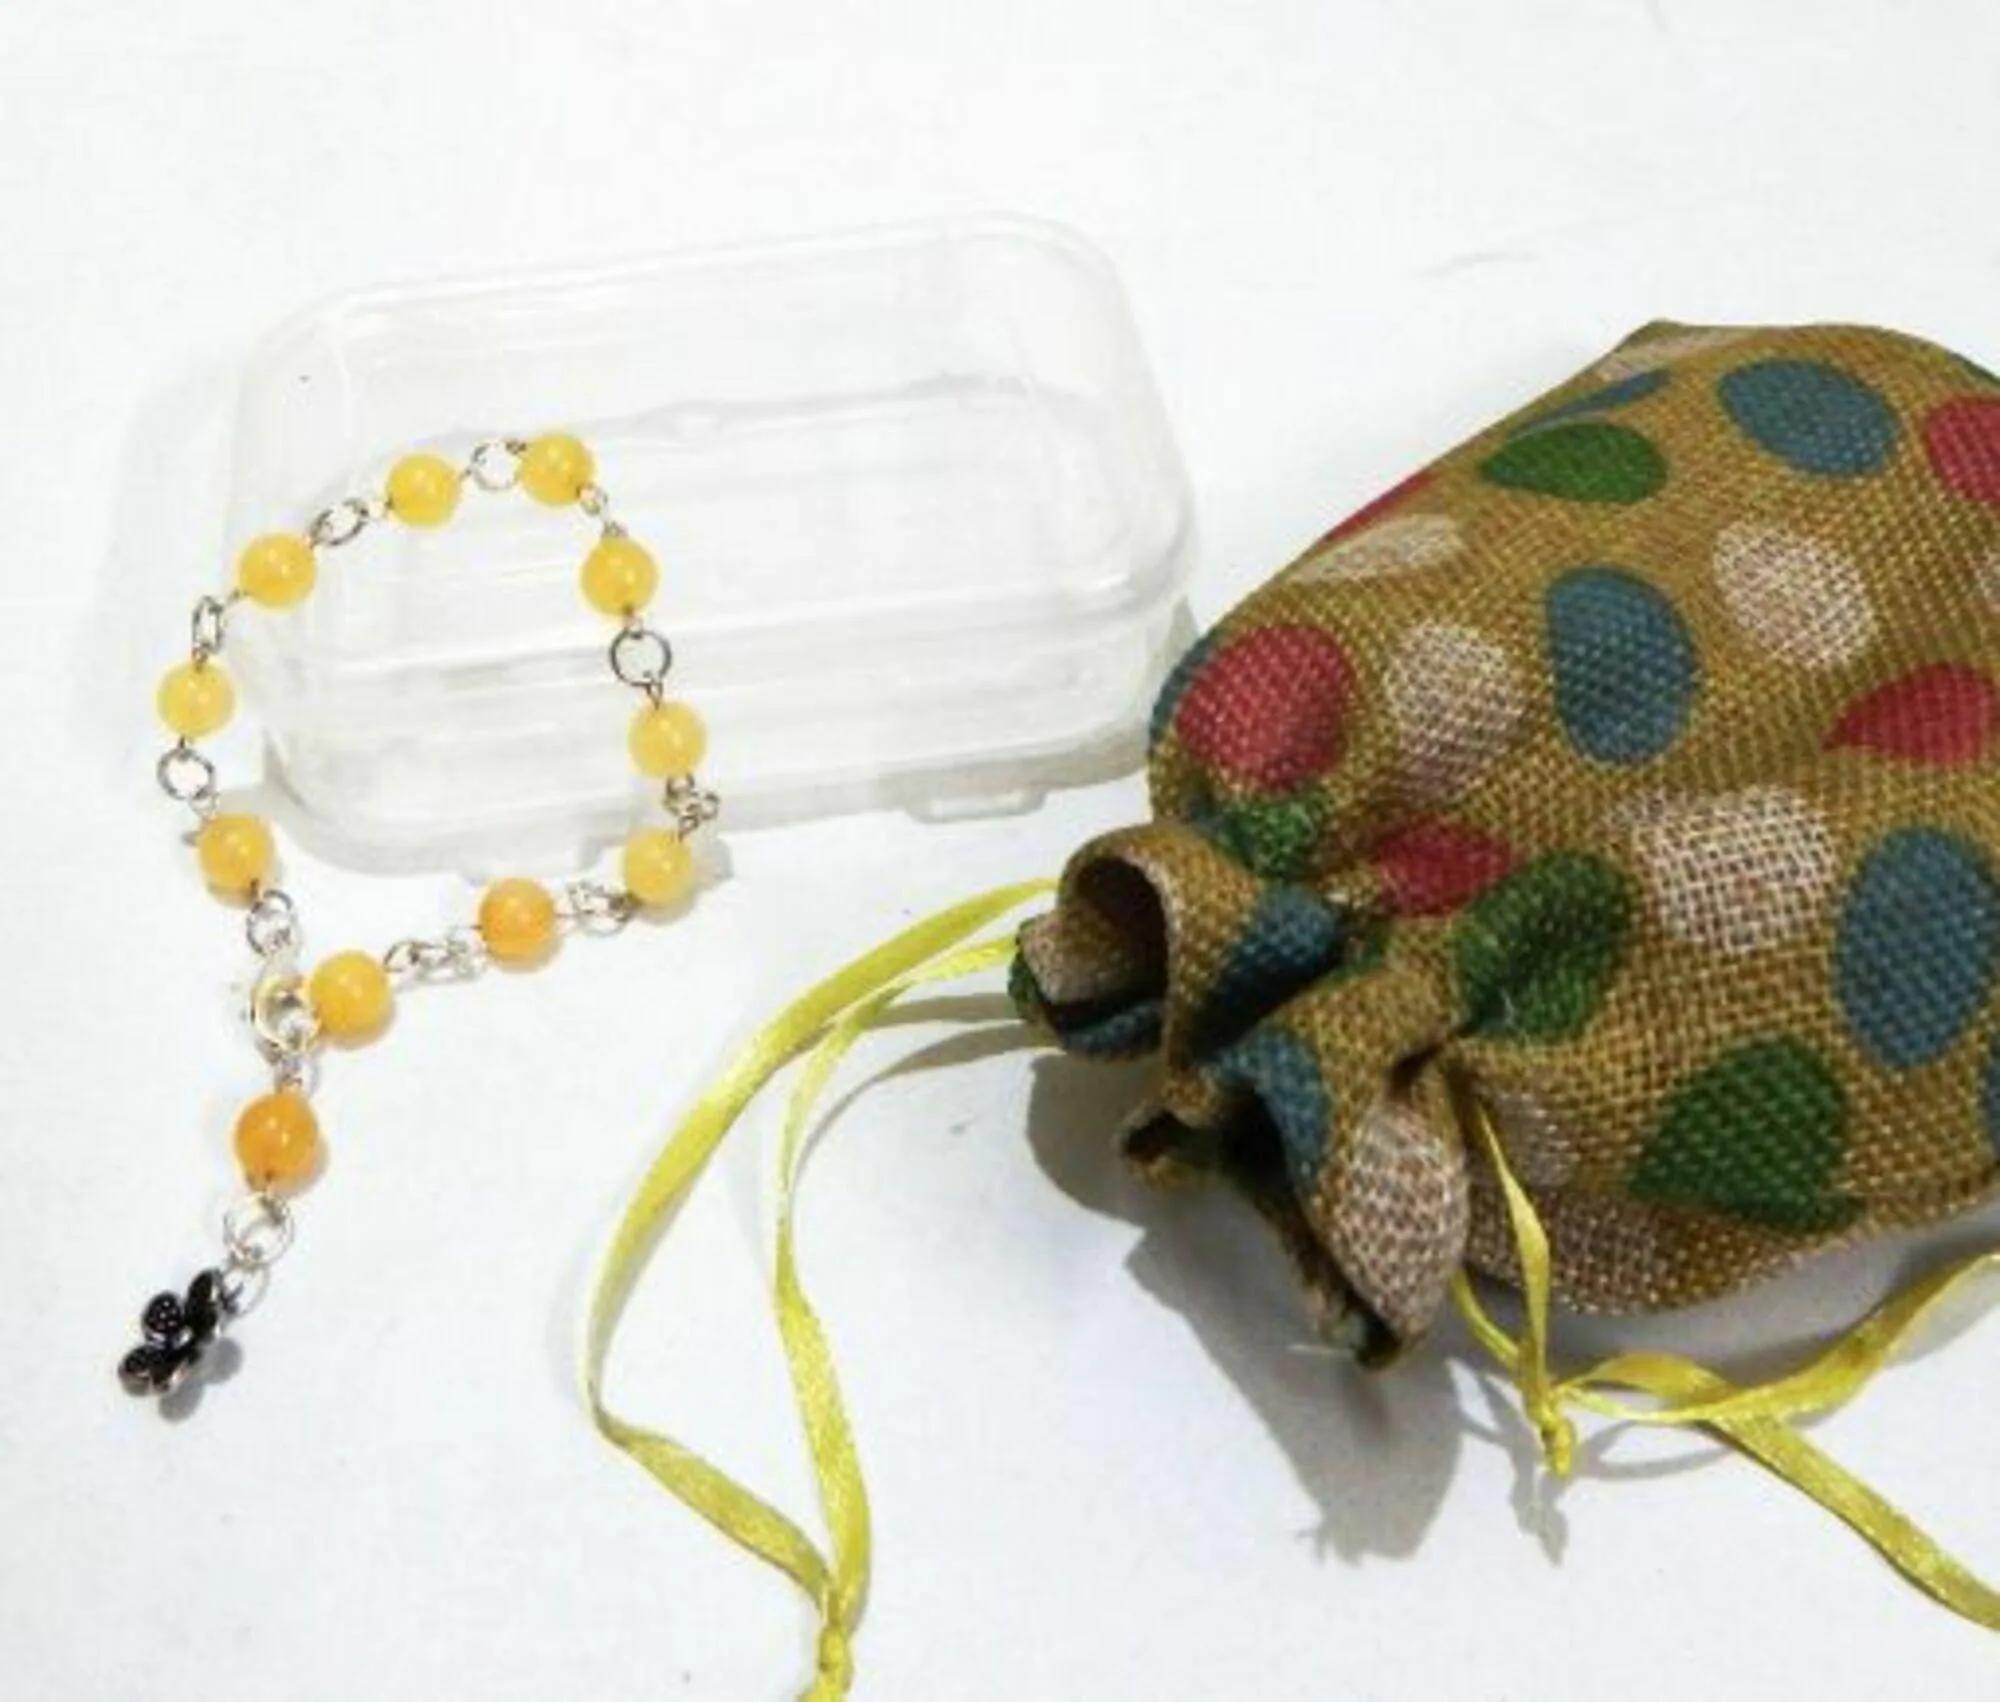
Jaya Vision Jewelry Gemstone Yellow Aventurine Beads with Charm Bracelet
Type: Bracelets
Brand: JAYA VISION ENTERPRISES
Price: Rs. 590
 Yellow Aventurine Bracelet for Solar Plexus ChakraYellow Aventurine Beads with Silver Polish Copper metal ring.Yellow Aventurine is a protective stone and it gives ambition, intellect and increases personal power. It helps in stting up goals, in depression.Helps in bones, eyes, Hemophilia, reproductive organs, Hepatitis. "